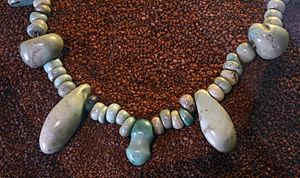
Collier datant du néolithique, en callaïs ( ici de la variscite ), découverts dans le tumulus de Tumiac (Butte de César), presqu'île de Rhuys, Morbihan. 4500 - 4000 - JC. Musée d'Histoire et d'Archéologie de Vannes.
Le tumulus de Tumiac est situé sur la commune d'Arzon, dans la presqu'île de Rhuys, au sud du golfe du Morbihan. Il est aussi connu sous le nom de butte de César car, selon la légende locale, il aurait servi d'observatoire à Jules César pendant sa guerre contre les Vénètes en 56 avant Jésus-Christ. Cet édifice appartient aux grands tumulus "carnacéens", sépultures des élites néolithiques comme celles du tumulus Saint-Michel à Carnac et du tumulus du Ruyk à Locmariaquer.